2023 Michigan Panthers season

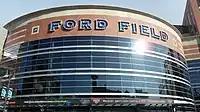
Ford Field, the stadium for the Michigan Panthers, pictured in 2010.

During the 2022 season, the Panthers, and every team in the USFL, played in Birmingham, Alabama. Before the end of that season, the USFL announced plans to move into two or four hubs for teams to play in. In November, the USFL were reportedly exploring options of having a hub in Metro Detroit, with possible locations being the Eastern Michigan Eagles' Rynearson Stadium and the Detroit Lions' Ford Field. On January 26, the USFL chose Ford Field, with Rynearson Stadium to serve as their practice field. The previous iteration of the Michigan Panthers had them playing in the Pontiac Silverdome, which was also home to the Detroit Lions.